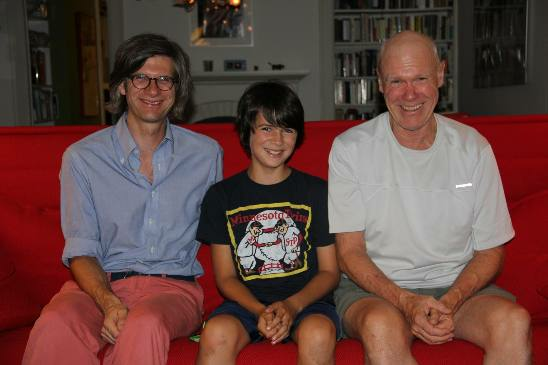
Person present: Yes